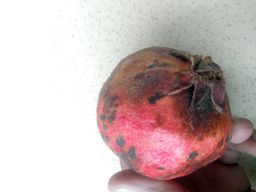
Fruit: Pomegranate
Quality: Bad